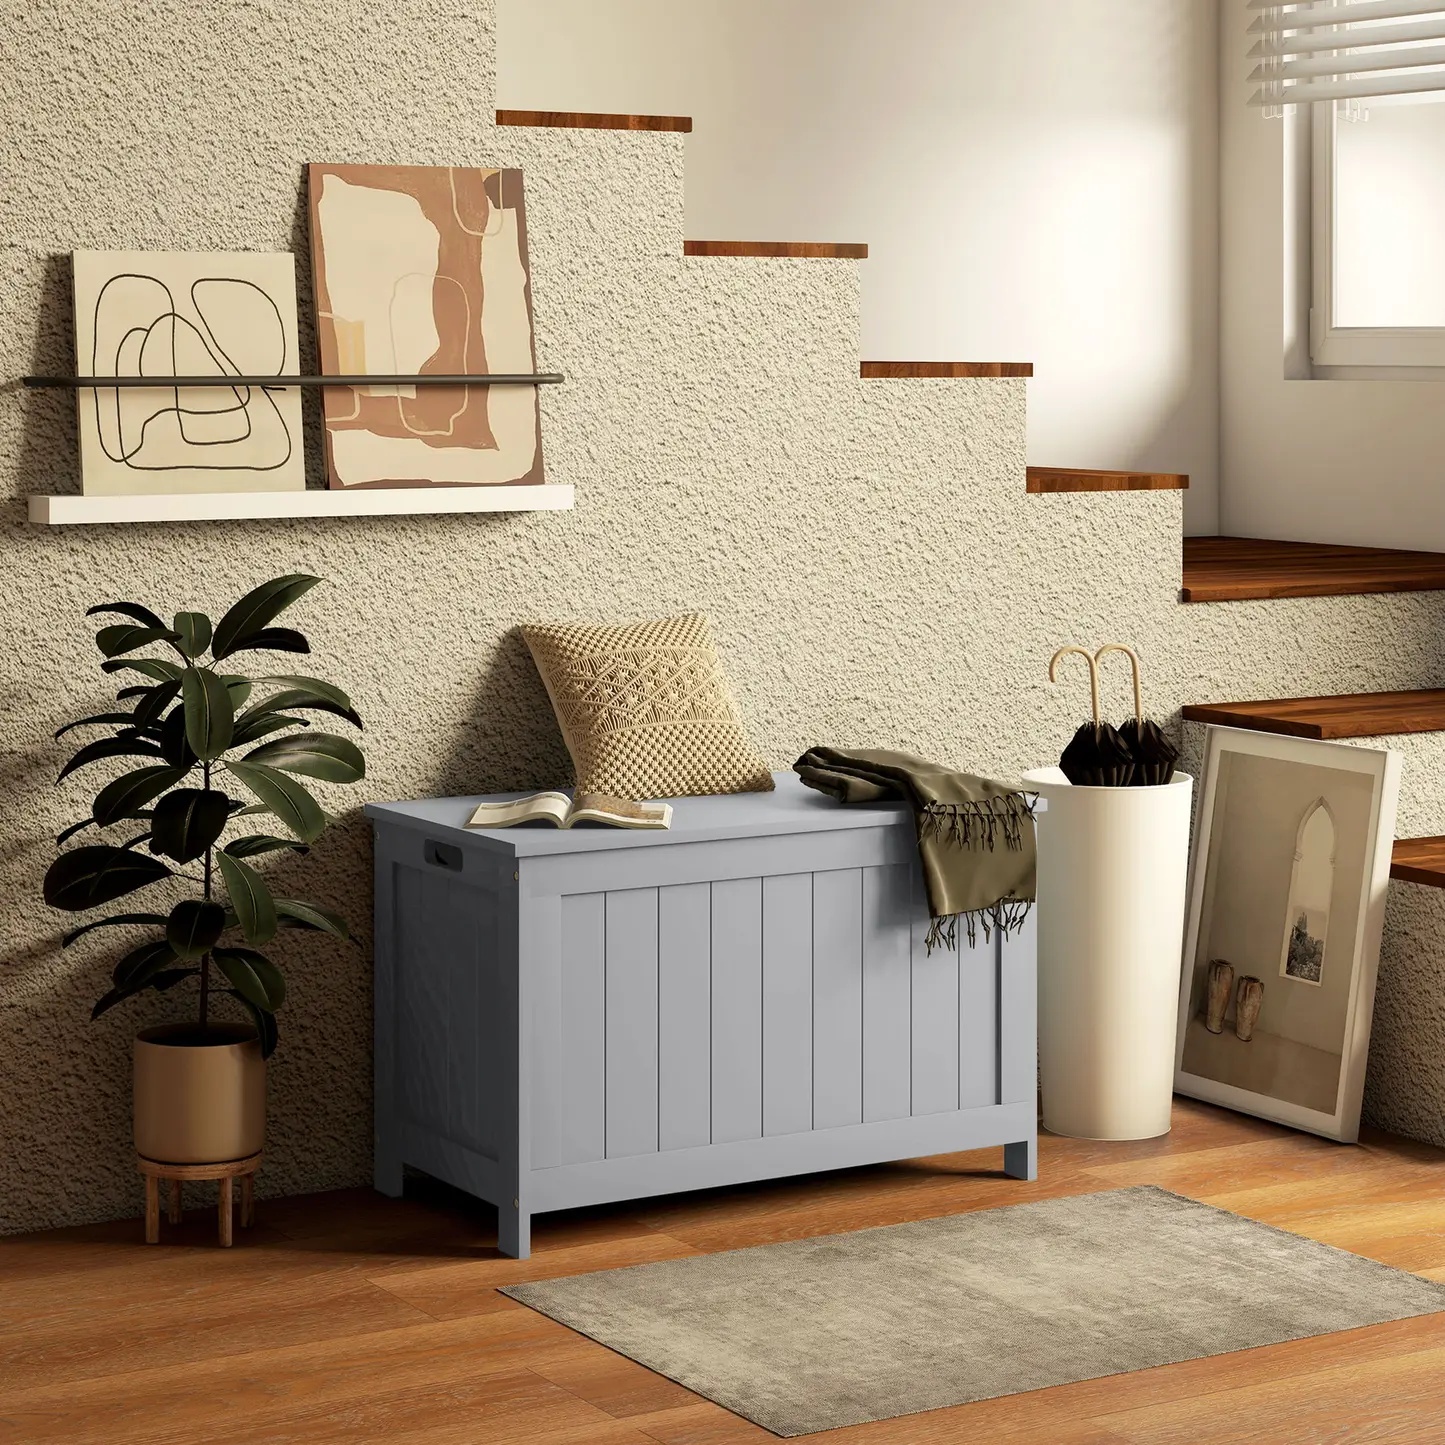
HOMCOM Storage Chest, Modern Storage Trunk with 2 Safety Hinges and Cut-out Handles, Wooden Toy Box for Living Room, Entryway, 76 x 40 x 48 cm, Grey
35.3 x 71cm storage space: Storage box is roomy. Neatly store blankets, pillows, clothes, books and more. Two holding hinges: Lid of toy box remains securely open at 60 or higher - eliminating risk of slamming shut. Robust build, simple design: Made from MDF for outdoor durability. Easy to work in with other pieces. Side handles: Easy to carry and move large blanket box around. Dimensions: 48H x 76L x 40Wcm. Maximum load 160kg. Assembly required. This HOMCOM storage chest bench is a versatile storage solution. Whether you need extra storage in your living room, entryway or office, this toy chest can do it. It features a large storage section to store toys, blankets and more. The lid is equipped with two quality hinges, ensuring secure and safe positioning, avoiding any sudden slamming or risk of pinched fingers. Simplify your storage needs with this box. Features: Large inner space - room for plenty Two hinges hold the lid safely in place Handles to carry around easily MDF structure is tough and robust Modern style makes this storage chest a low-key statement Maximum load 160kg, assembly required Specification: Colour: Grey Material: MDF Overall Dimension: 76L x 40W x 48Hcm Inner Size: 71L x 35.3W x 35.7Hcm Weight Capacity: 160kg (total), 120kg (top), 40kg (inner) Item Label: 838-444V80GY Package Includes: 1 x Wooden Chest 1 x Manual
Brand: HOMCOM
Category: Furniture > Cabinets & Storage > Storage Chests > Toy Chests